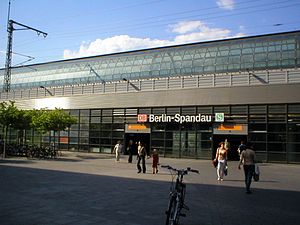
Bahnhof Berlin-Spandau
Indgangen til banegården.
Bahnhof Berlin-Spandau er en jernbanestation beliggende i den vestlige bydel Spandau i Berlin, Tyskland.